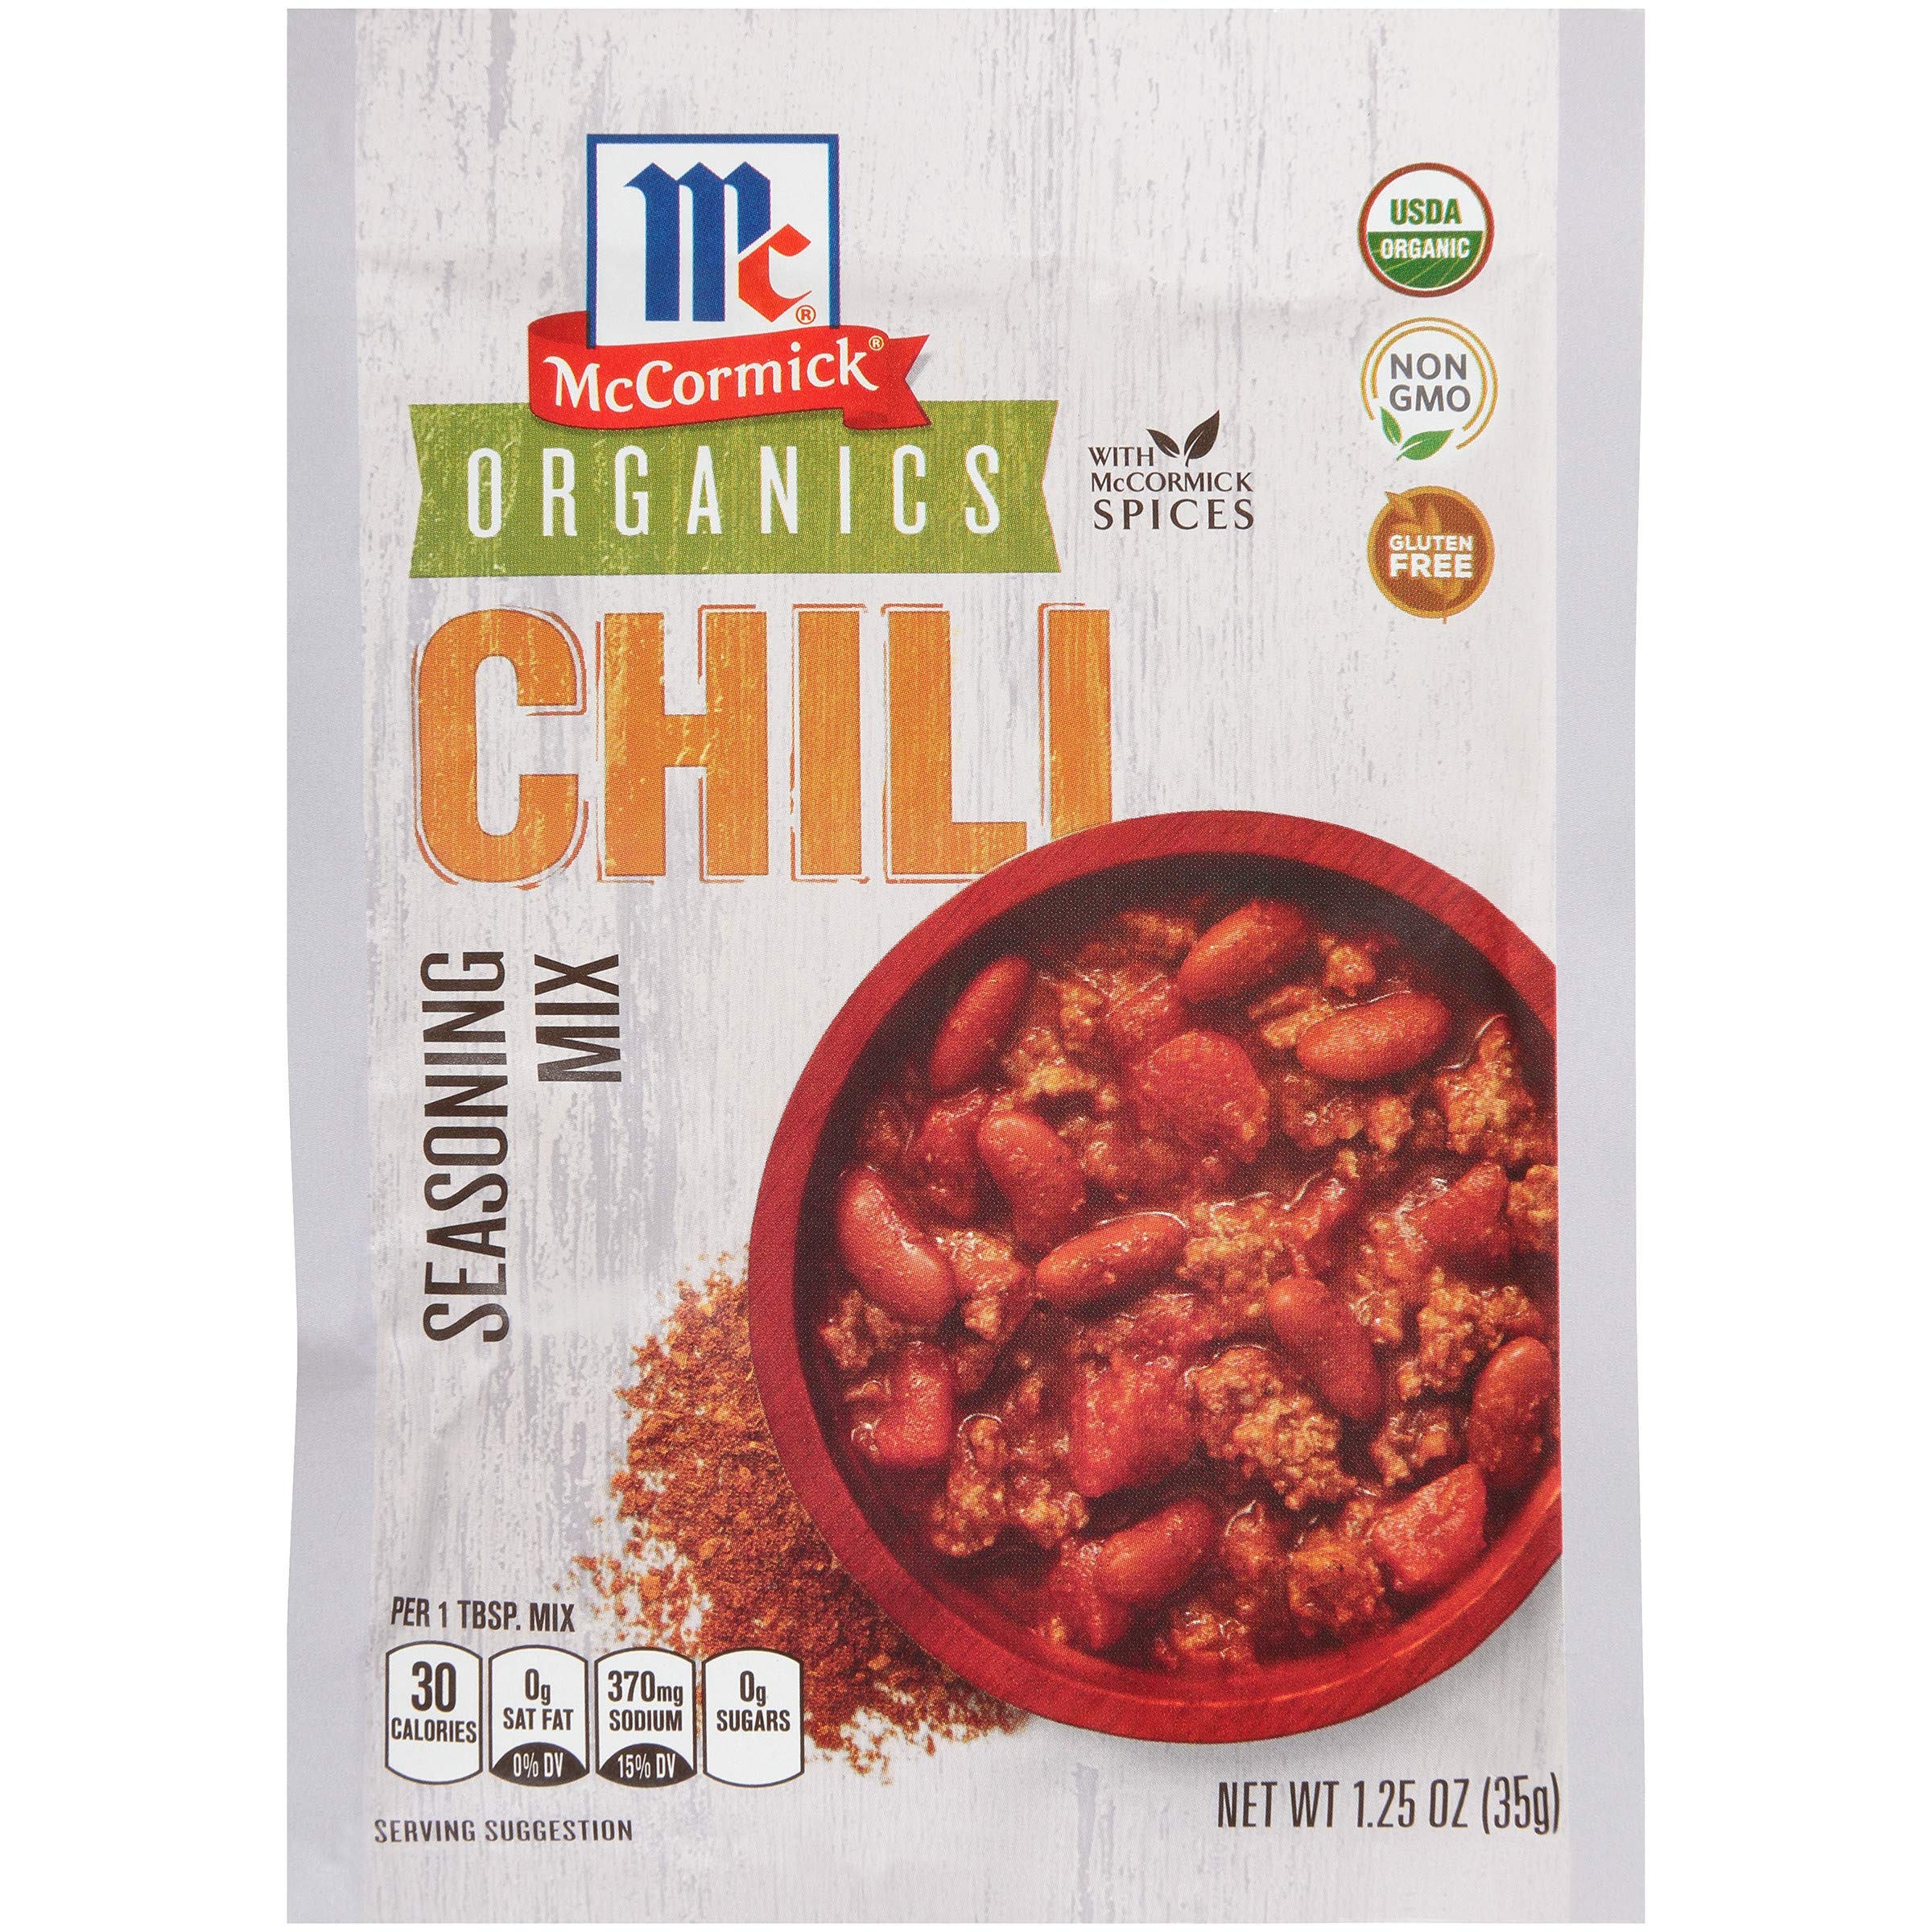
Item Name: McCormick Organics Chili Seasoning Mix, 1.25 oz
Bullet Point 1: Authentic blend of USDA-certified organic ingredients
Bullet Point 2: Prepare hearty, flavorful chili in as little as 20 minutes
Bullet Point 3: Mix and match chili seasoning with beans, ground beef and ground turkey
Bullet Point 4: With natural spices, gluten-free, non-GMO
Bullet Point 5: With natural spices, gluten-free, non-GMO
Value: 1.25
Unit: Ounce

Price: 2.59